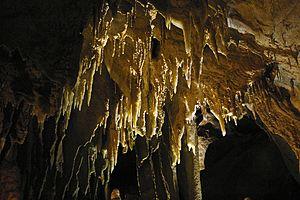
Le Kentucky /kɑ̃n̪.ty.ki/ ou /kɛn̪.tə.ki/ est un État des États-Unis, à la limite du Midwest et du Sud profond. Il est bordé au nord par l'Illinois, l'Indiana et l'Ohio, à l'est par la Virginie-Occidentale et la Virginie, au sud par le Tennessee et à l'ouest par le Missouri.